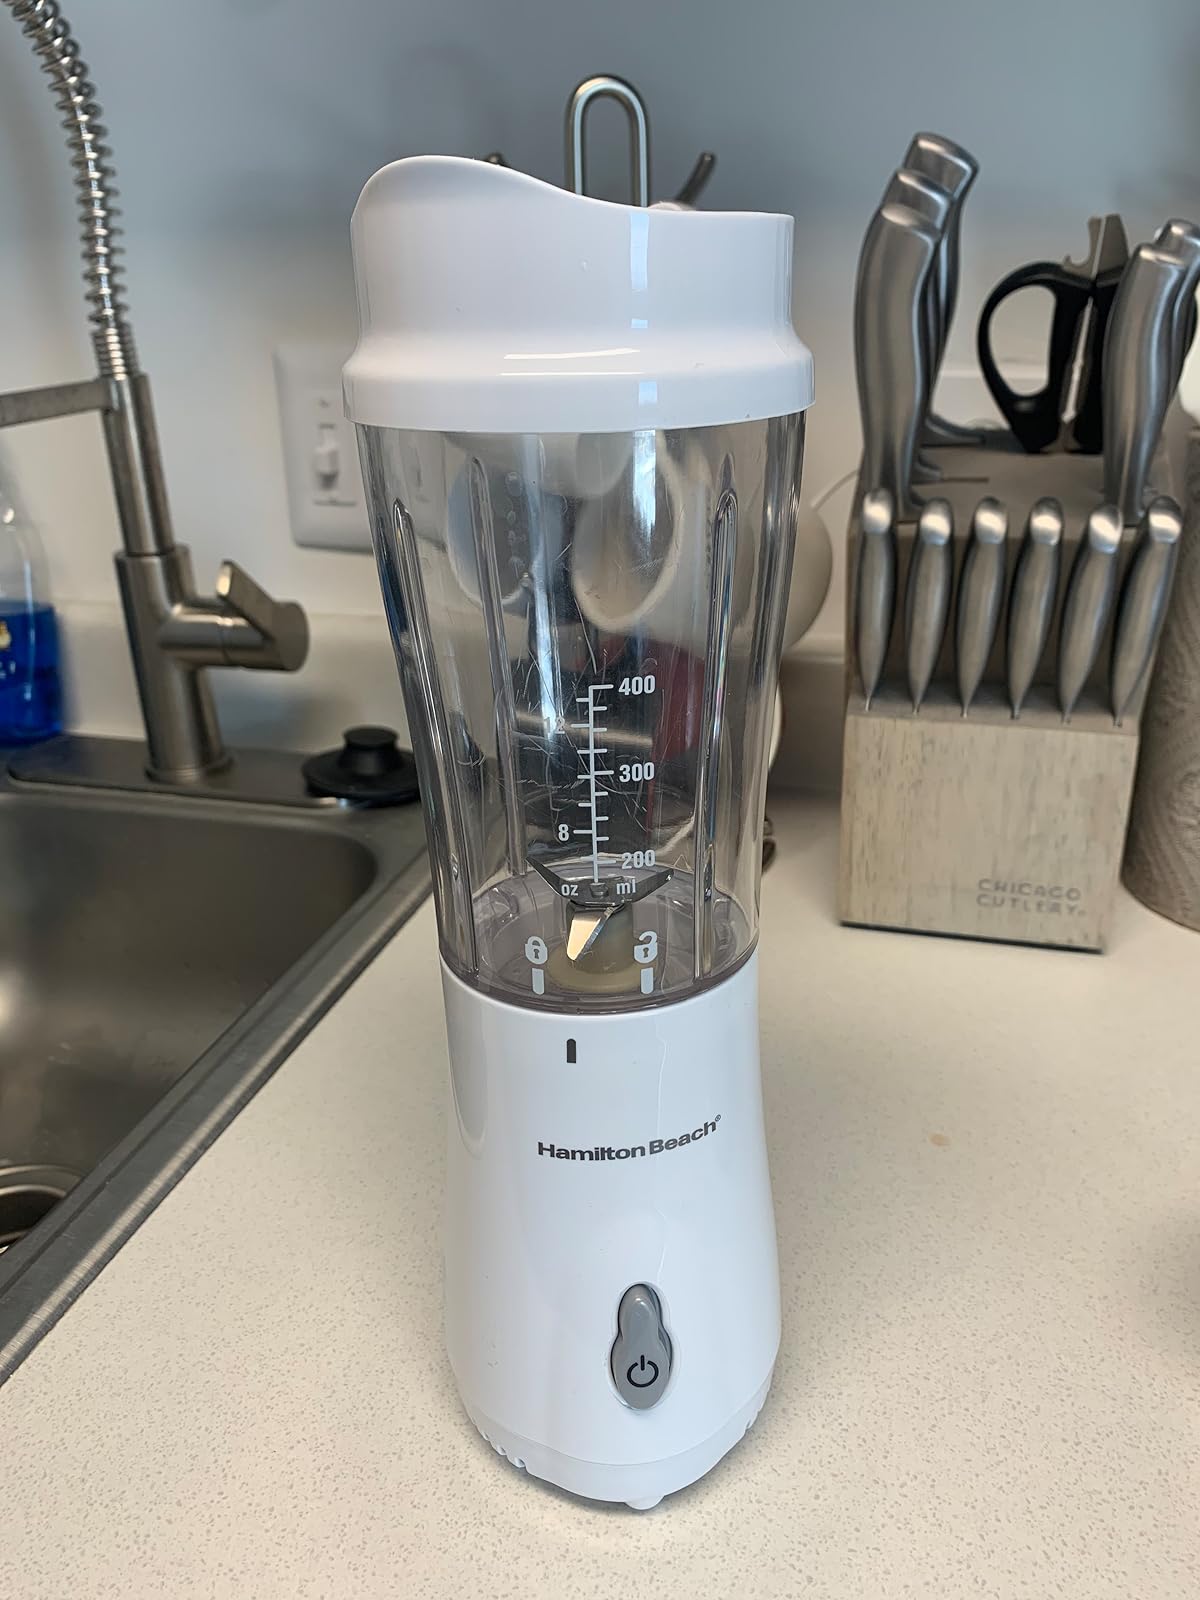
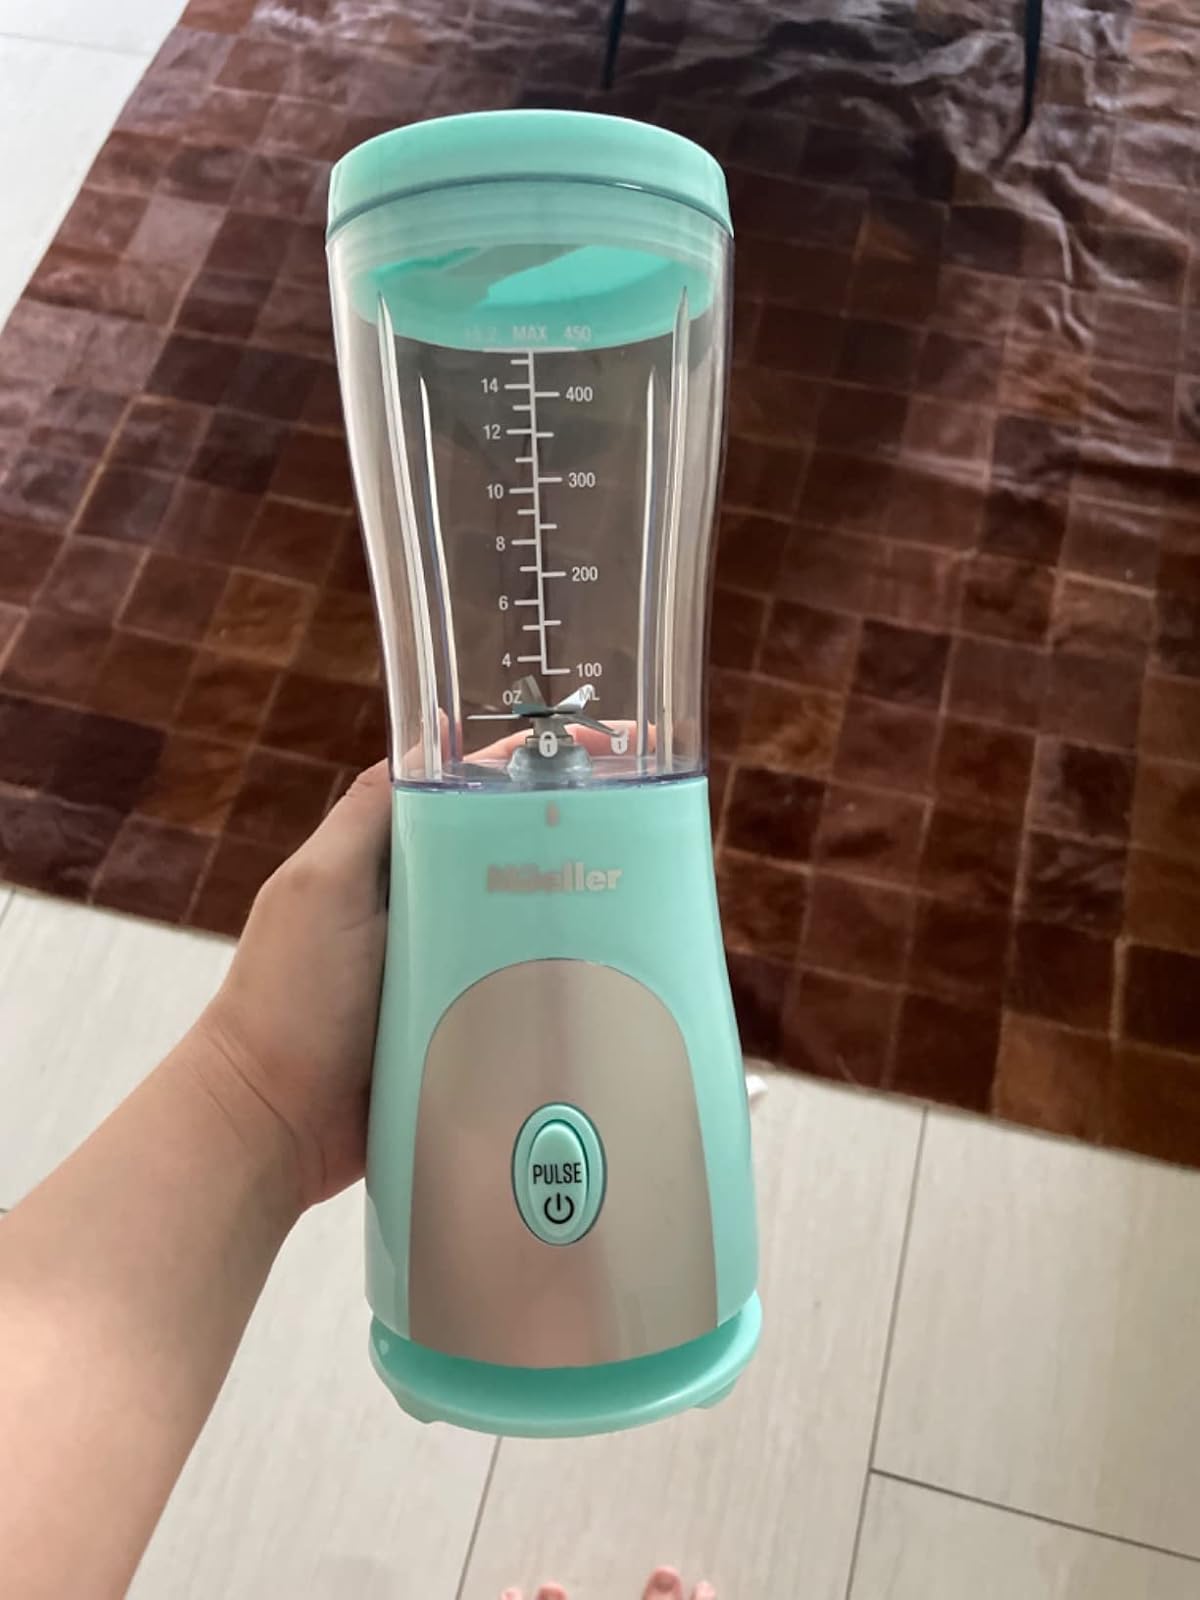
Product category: items_blender
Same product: no